Transstadial transmission

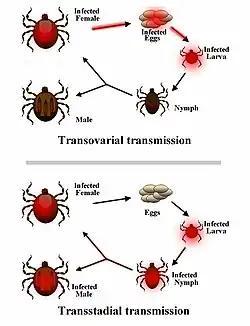
Transovarial and transstadial transmission of the "Ixodes" tick

Transstadial transmission is the persistence of a symbiont or pathogen in an organism from one life stage ("stadium") to the next, such as larva to nymph to adult. This type of transmission is typically observed in insects. For example, the bacterium "Borrelia burgdorferi", the causative agent for Lyme disease, infects the tick vector as a larva, with the infection maintained as the tick molts to a nymph and later develops as an adult. Transstadial transmission is also seen with other microbes such as other bacteria, fungi, and viruses in numerous insects. In addition to ticks, mites are another common vector. Transstadial transmission is especially relevant to public health, as several threats to public health are maintained in insect populations by transstadial transmission. Some debate exists regarding the classification of transstadial transmission as vertical transmission versus horizontal transmission. Reasons for this stem from further debate regarding transovarial transmission, described as the passage of a symbiont or pathogen from an infected female to its progeny, especially in eggs.